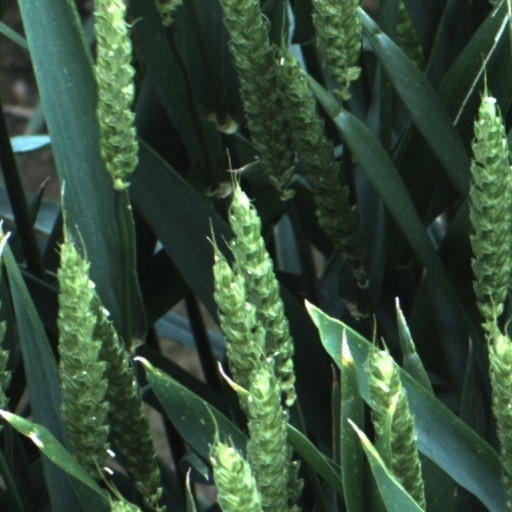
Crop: wheat